Inland Forts

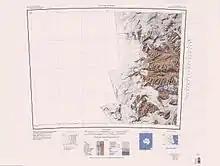
Asgard Range south of center of mapped region. Inland Forts towards the west of the range.

Named features, from west to east, include Beehive Mountain, Northwest Mountain, Hess Mesa, Mudrey Cirque, West Grain, Sutherland Peak, Mary Cirque, East Groin, Wolak Peak, Round Mountain and Saint Pauls Mountain.